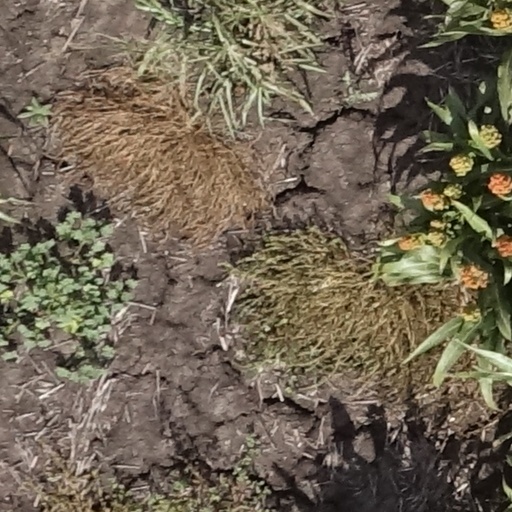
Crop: sorghum